Tetraphenylporphyrin

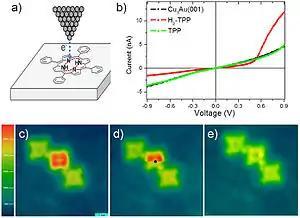
Hydrogen can be removed from individual HTPP molecules by applying excess voltage to the tip of a scanning tunneling microscope (a); this removal alters the I-V curves of TPP from diode like (red curve in b) to resistor like (green curve). Image (c) shows a row of TPP, HTPP and TPP molecules. While scanning image (d), excess voltage was applied to HTPP at the black dot, which instantly removed hydrogen, as shown in the bottom part of (d) and in the re-scan image (e).

HTPP is a photosensitizer for the production of singlet oxygen. Its molecules have potential applications in single-molecule electronics, as they show diode-like behavior that can be altered for each individual molecule.